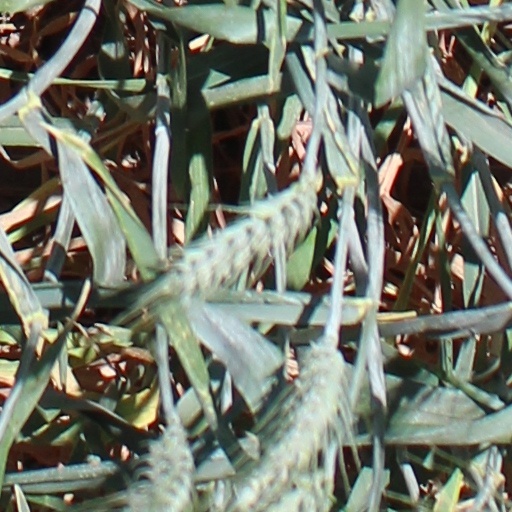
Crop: wheat